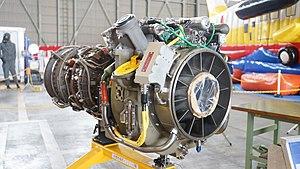
L'Advanced Attack Helicopter, était un programme de l'United States Army pour le développement d'un hélicoptère d'attaque, débutant en 1972.